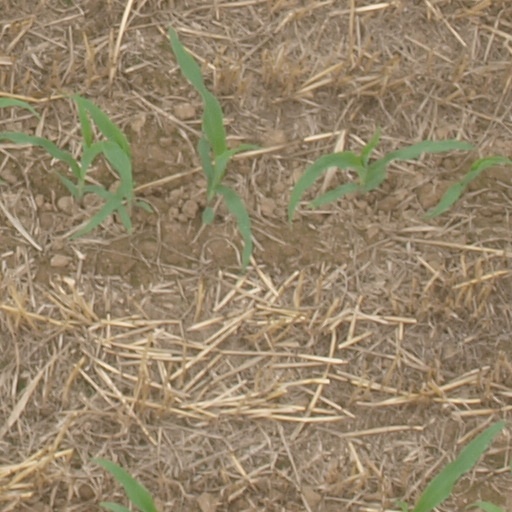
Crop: maize; corn